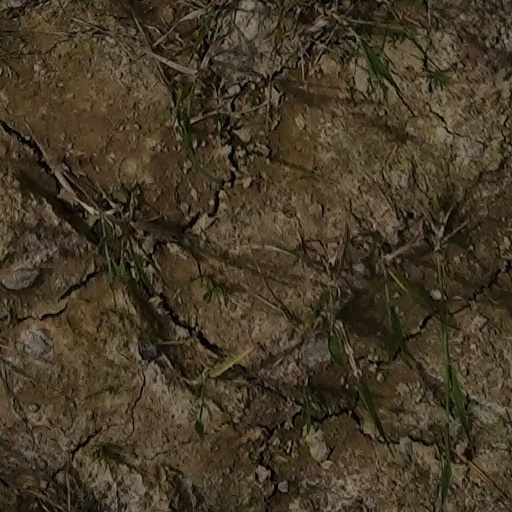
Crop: wheat